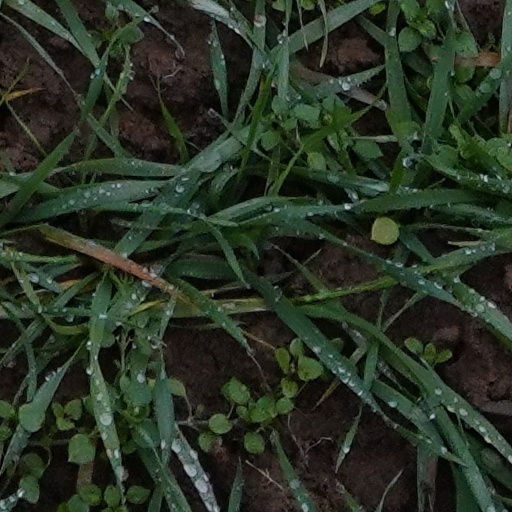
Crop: wheat